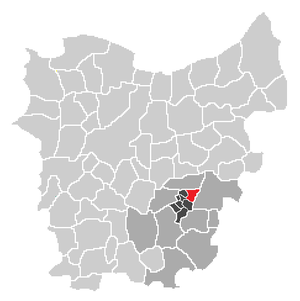
Erpe est une section de la commune belge d'Erpe-Mere dans le Denderstreek sur le Molenbeek-Ter Erpenbeek située en Région flamande dans la province de Flandre-Orientale.